Thomasia angustifolia

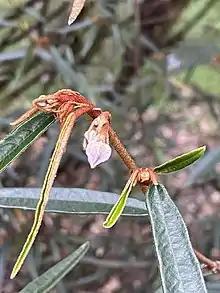
Foliage

Thomasia angustifolia, commonly known as narrow-leaved thomasia, is a species of flowering plant in the family Malvaceae and is endemic to the south-west of Western Australia. It has densely hairy young stems, narrowly oblong, wrinkled leaves and pinkish-purple, bell-shaped flowers.